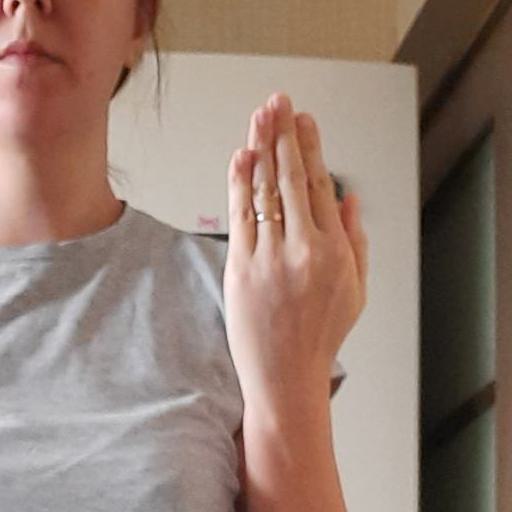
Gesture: stop_inverted